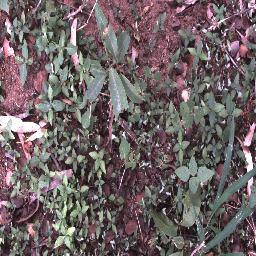
Label: rubber_vine